Us Tareyton smokers would rather fight than switch!

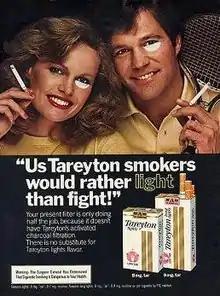
A Tareyton magazine advertisement from 1980. The new "Light" version showed the models wearing white makeup instead of black.

The advertising campaign fuelled sales robust enough to put Tareyton sales in the Top 10 American cigarette brands in the mid to late 1960s. The brand declined to thirteenth place when the slogan waned in 1979.